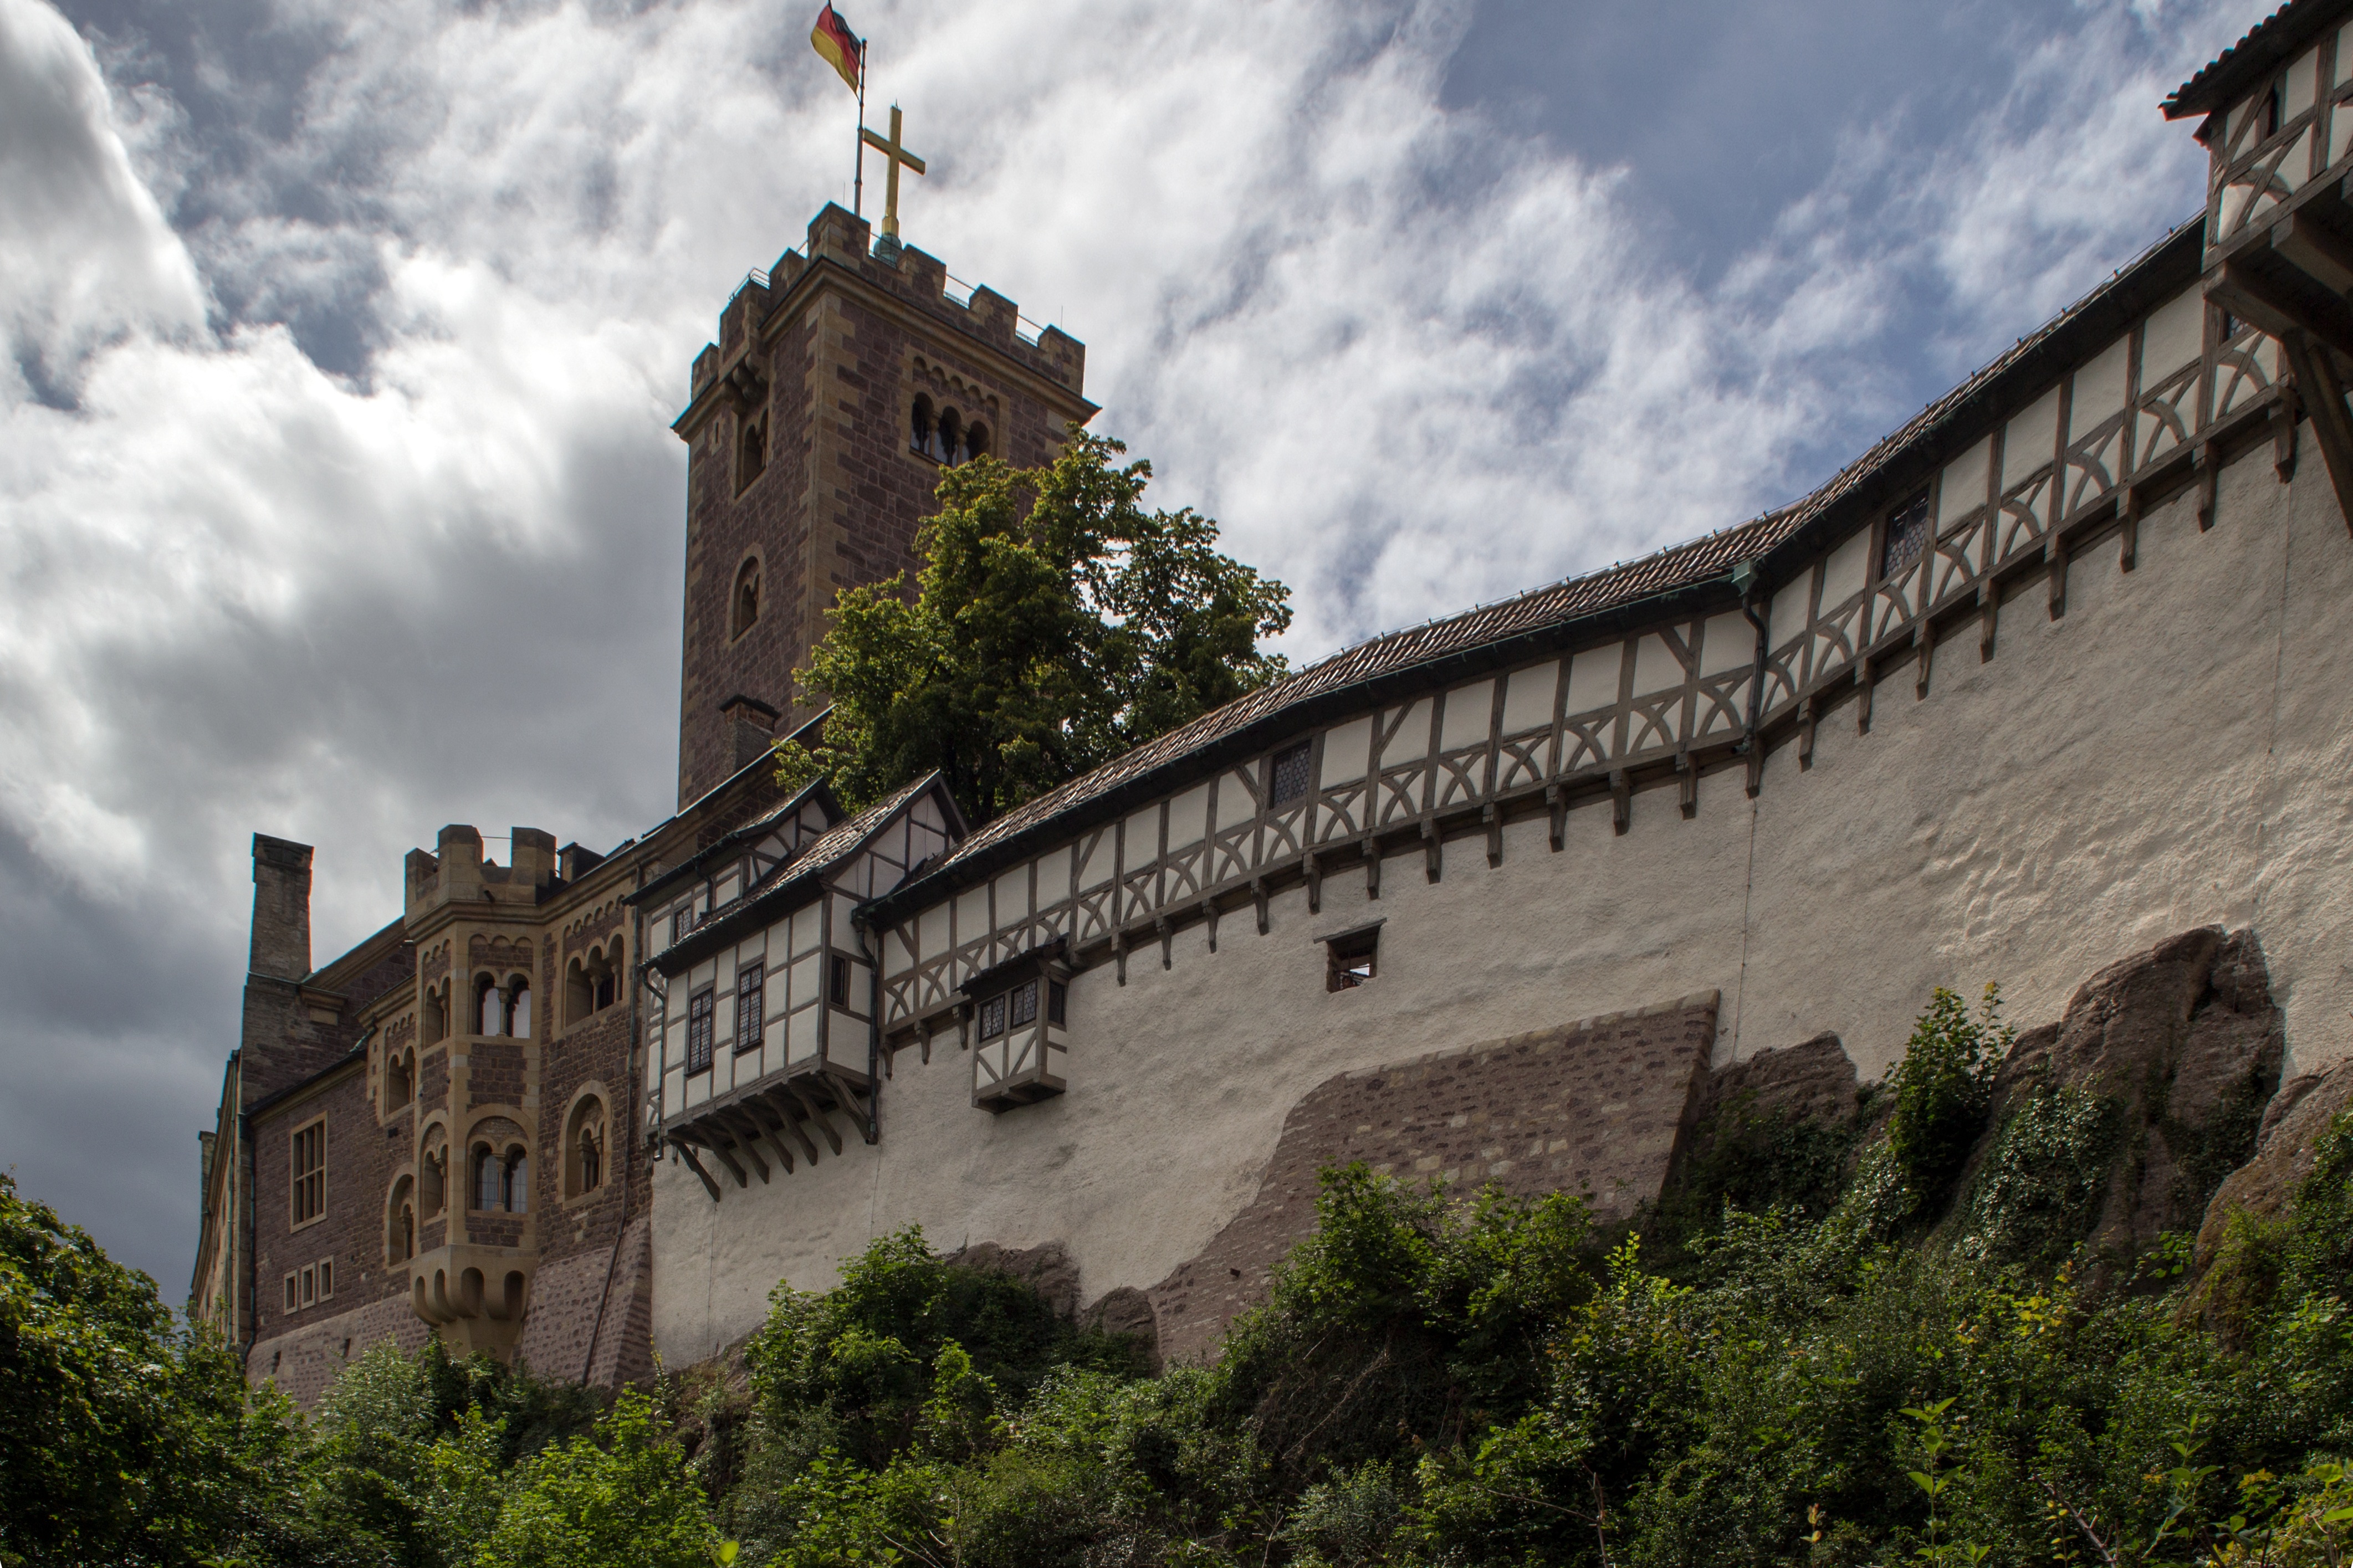
town, building, chateau, castle, landmark, church, cathedral, tourism, place of worship, world heritage, monastery, estate, eisenach, thuringia germany, cultural heritage, wartburg castle, historic site, ancient history